Manchester Art Gallery

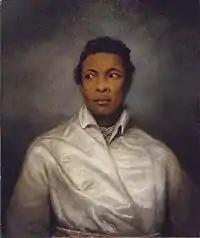
"A Moor" by James Northcote (1826), the first piece acquired by the gallery

The Royal Manchester Institution was a scholarly society formed in 1823. It was housed in what is now the art gallery's main gallery building on Mosley Street. The first object acquired for its collection, James Northcote's "A Moor" (a portrait of the celebrated black actor Ira Aldridge), was bought in 1827.